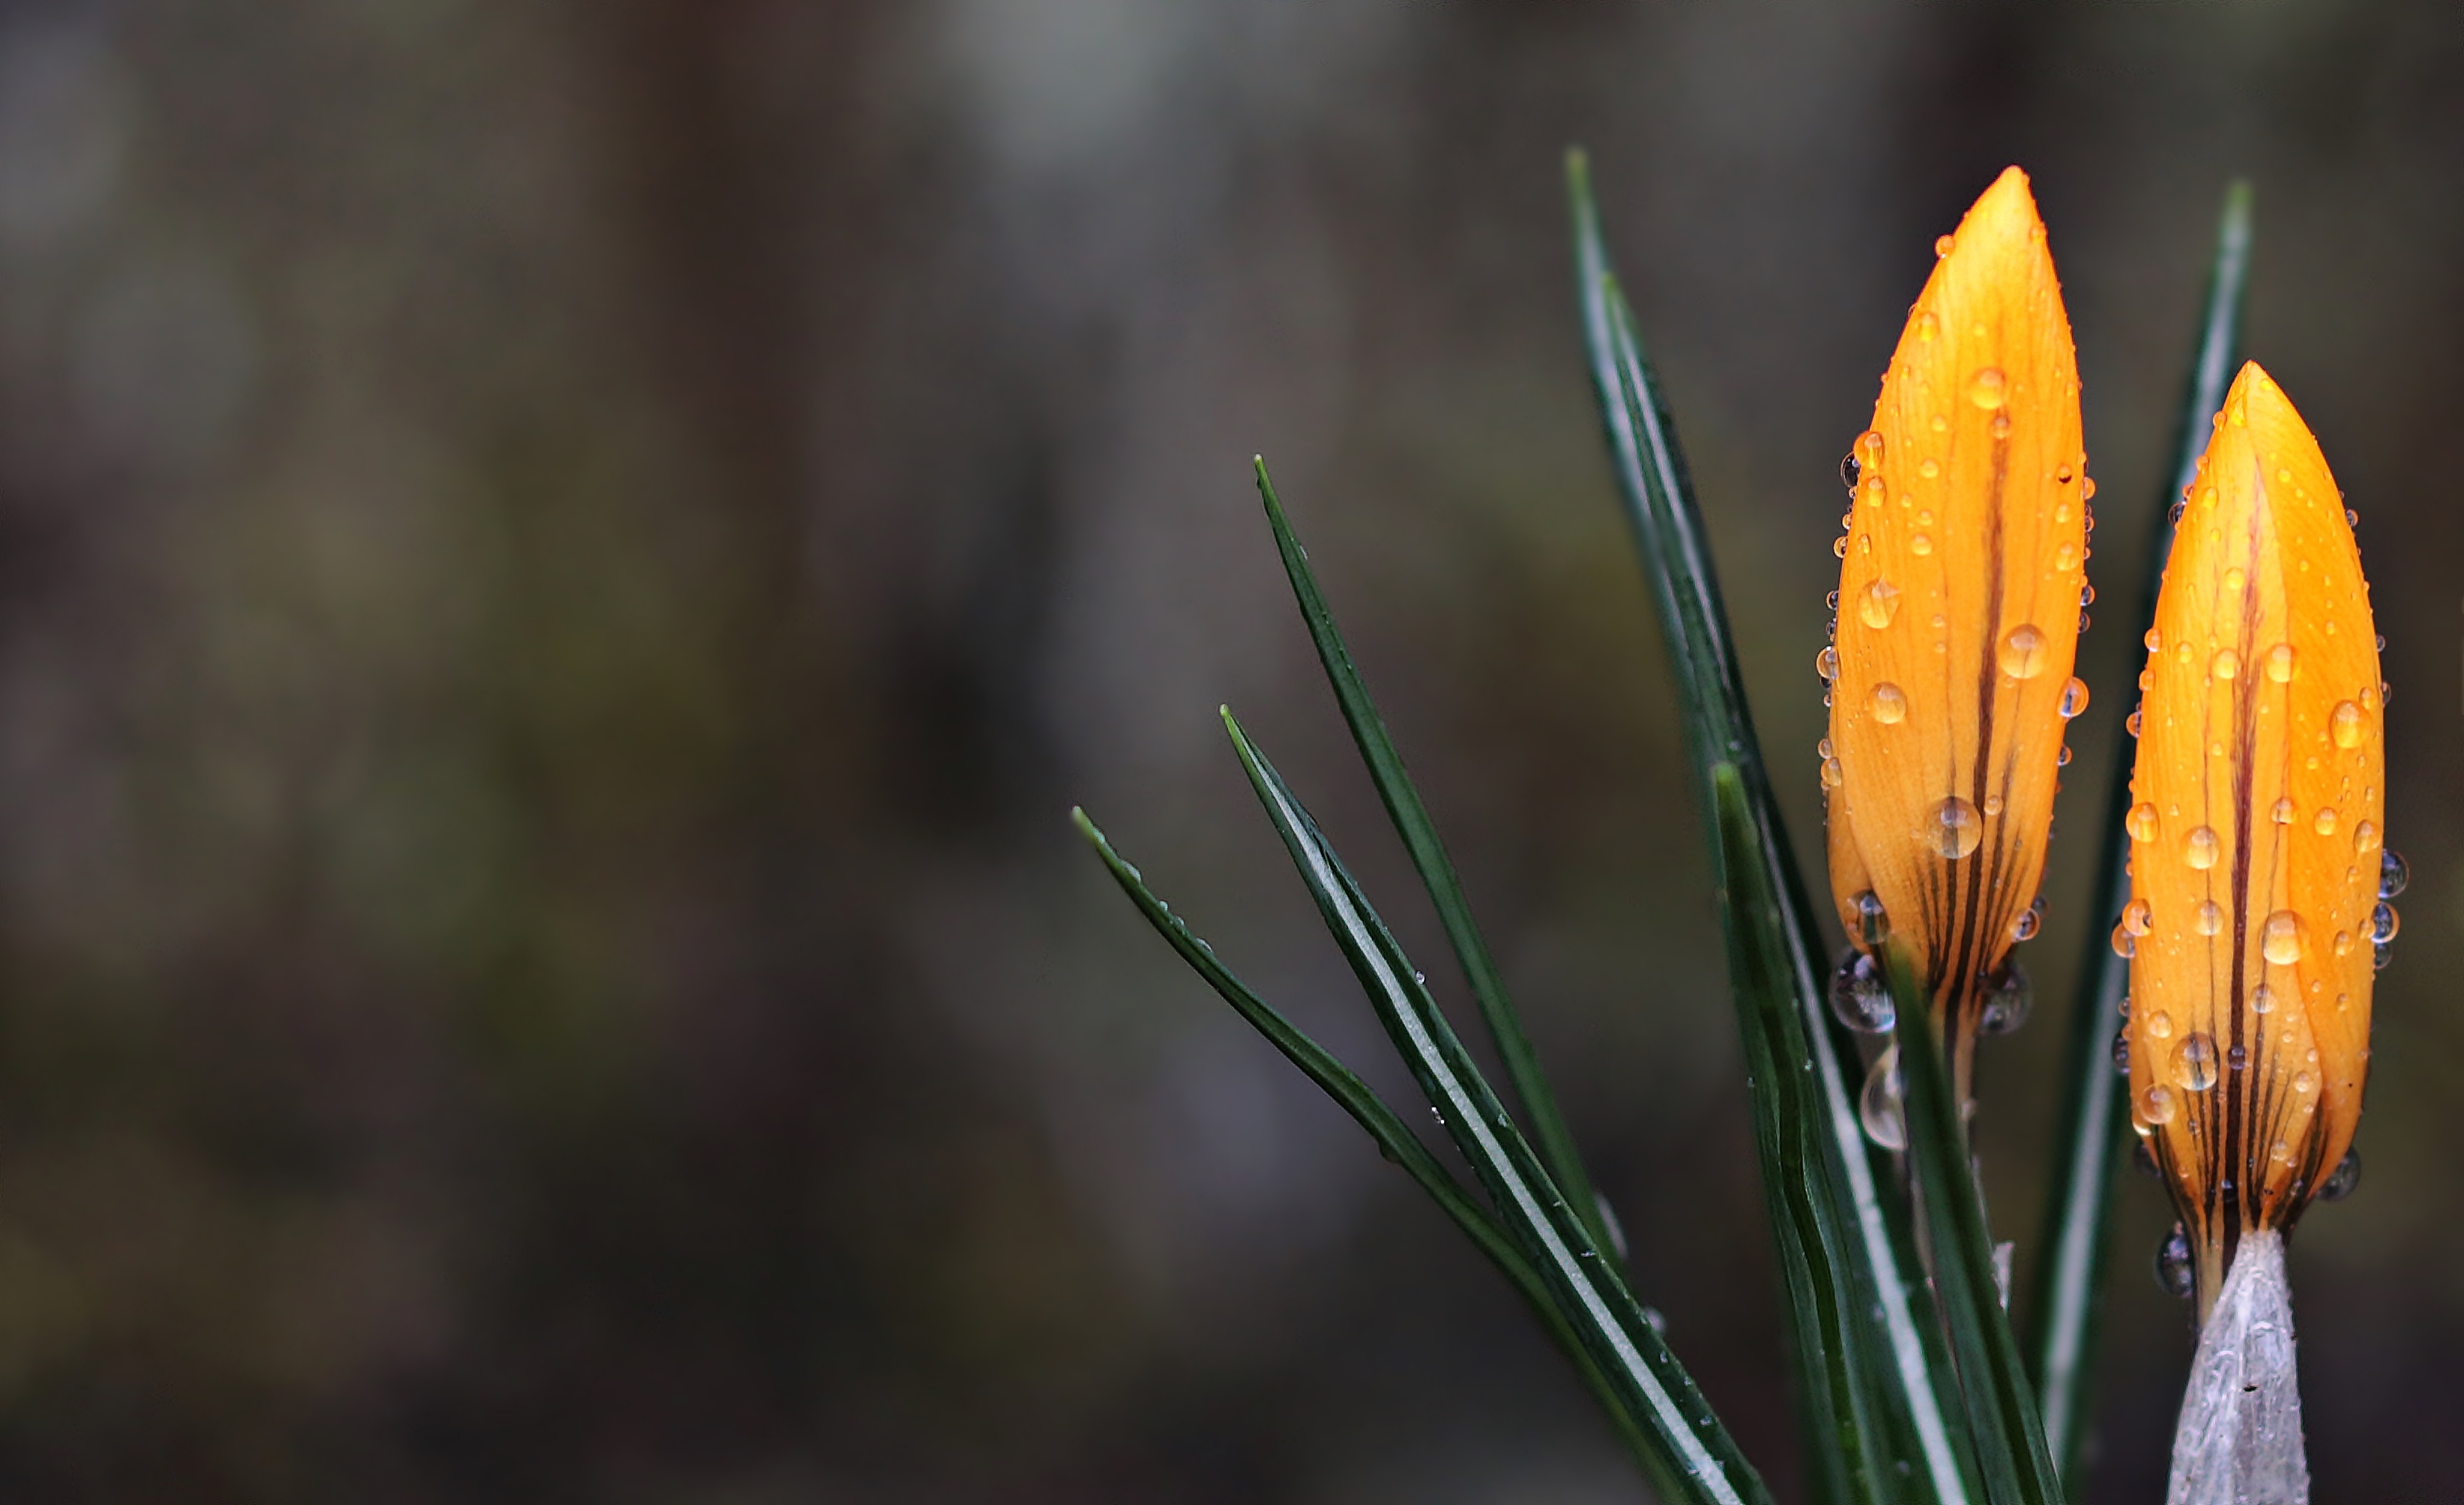
nature, grass, branch, plant, photography, sunlight, leaf, flower, raindrop, spring, green, autumn, botany, yellow, flora, map, drip, wildflower, close up, postcard, beautiful, springtime, crocus, mood, greeting card, spring crocus, early bloomer, drop of water, spring flower, macro photography, spring awakening, fr hlingsanfang, harbinger of spring, the beginning of spring, flowering plant, b hen, yellow crocus, grass family, plant stem, land plant, crocus with raindrops